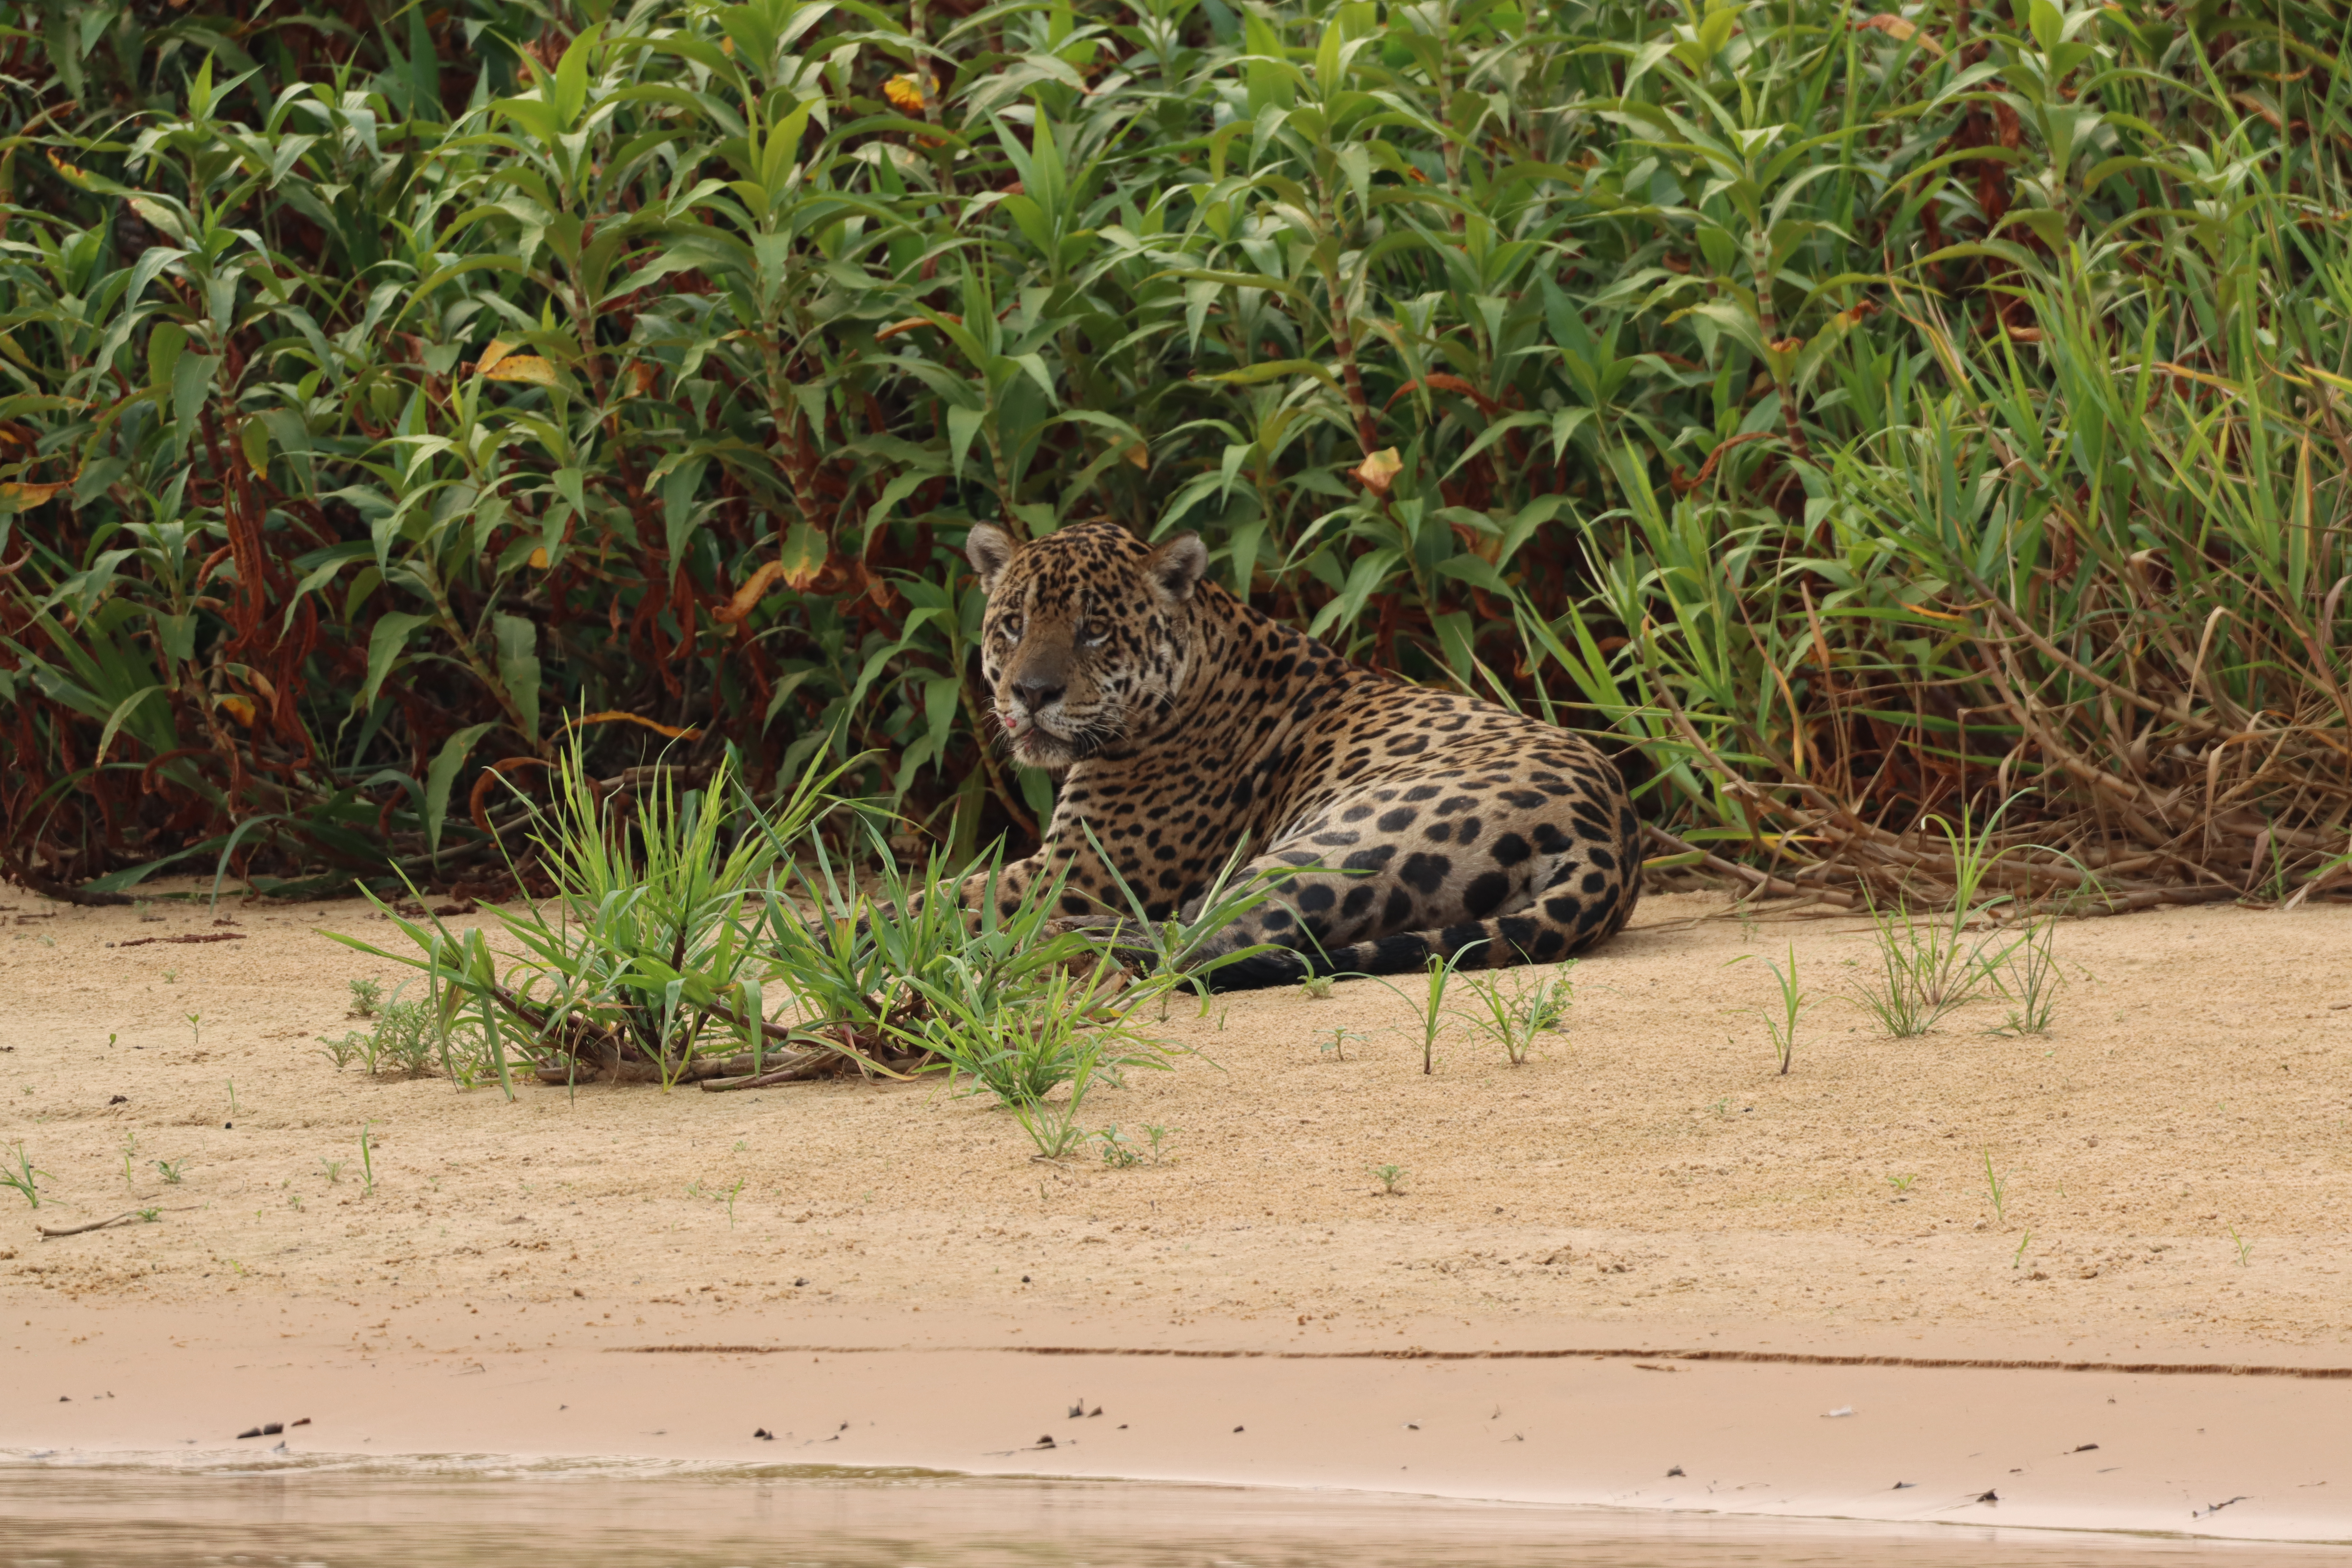
Jaguar: Tomas